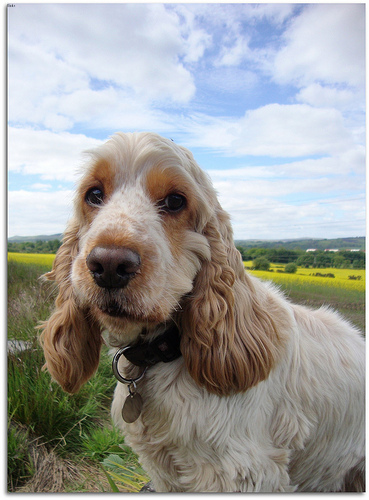
Animal: dog
Breed: english_cocker_spaniel